Roki Vulović

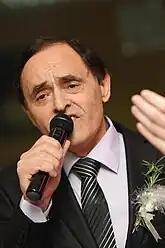
Vulović in 2013

Vulović began his music career in 1975 with his first studio album "Kristina" (Christina). In 1988, he released his second studio album "Paša" and started a concert tour across Western European countries with a significant population from the Serbian diaspora.